Sa'id of Egypt

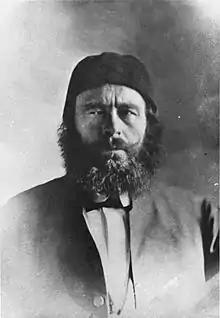

Mohamed Sa'id Pasha (March 17, 1822 – January 17, 1863) was the Wāli of Egypt and Sudan from 1854 until 1863, officially owing fealty to the Ottoman Sultan but in practice exercising virtual independence. Construction of the Suez Canal began under his tenure.